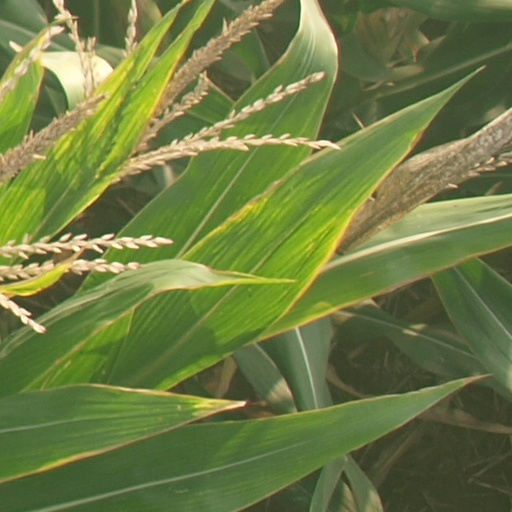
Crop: maize; corn